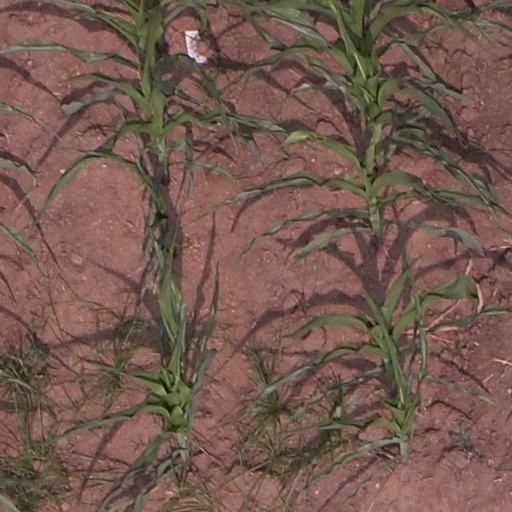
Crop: maize; corn